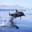
Label: dolphin